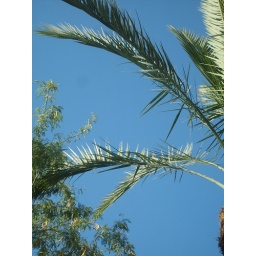
tree branches against blue sky